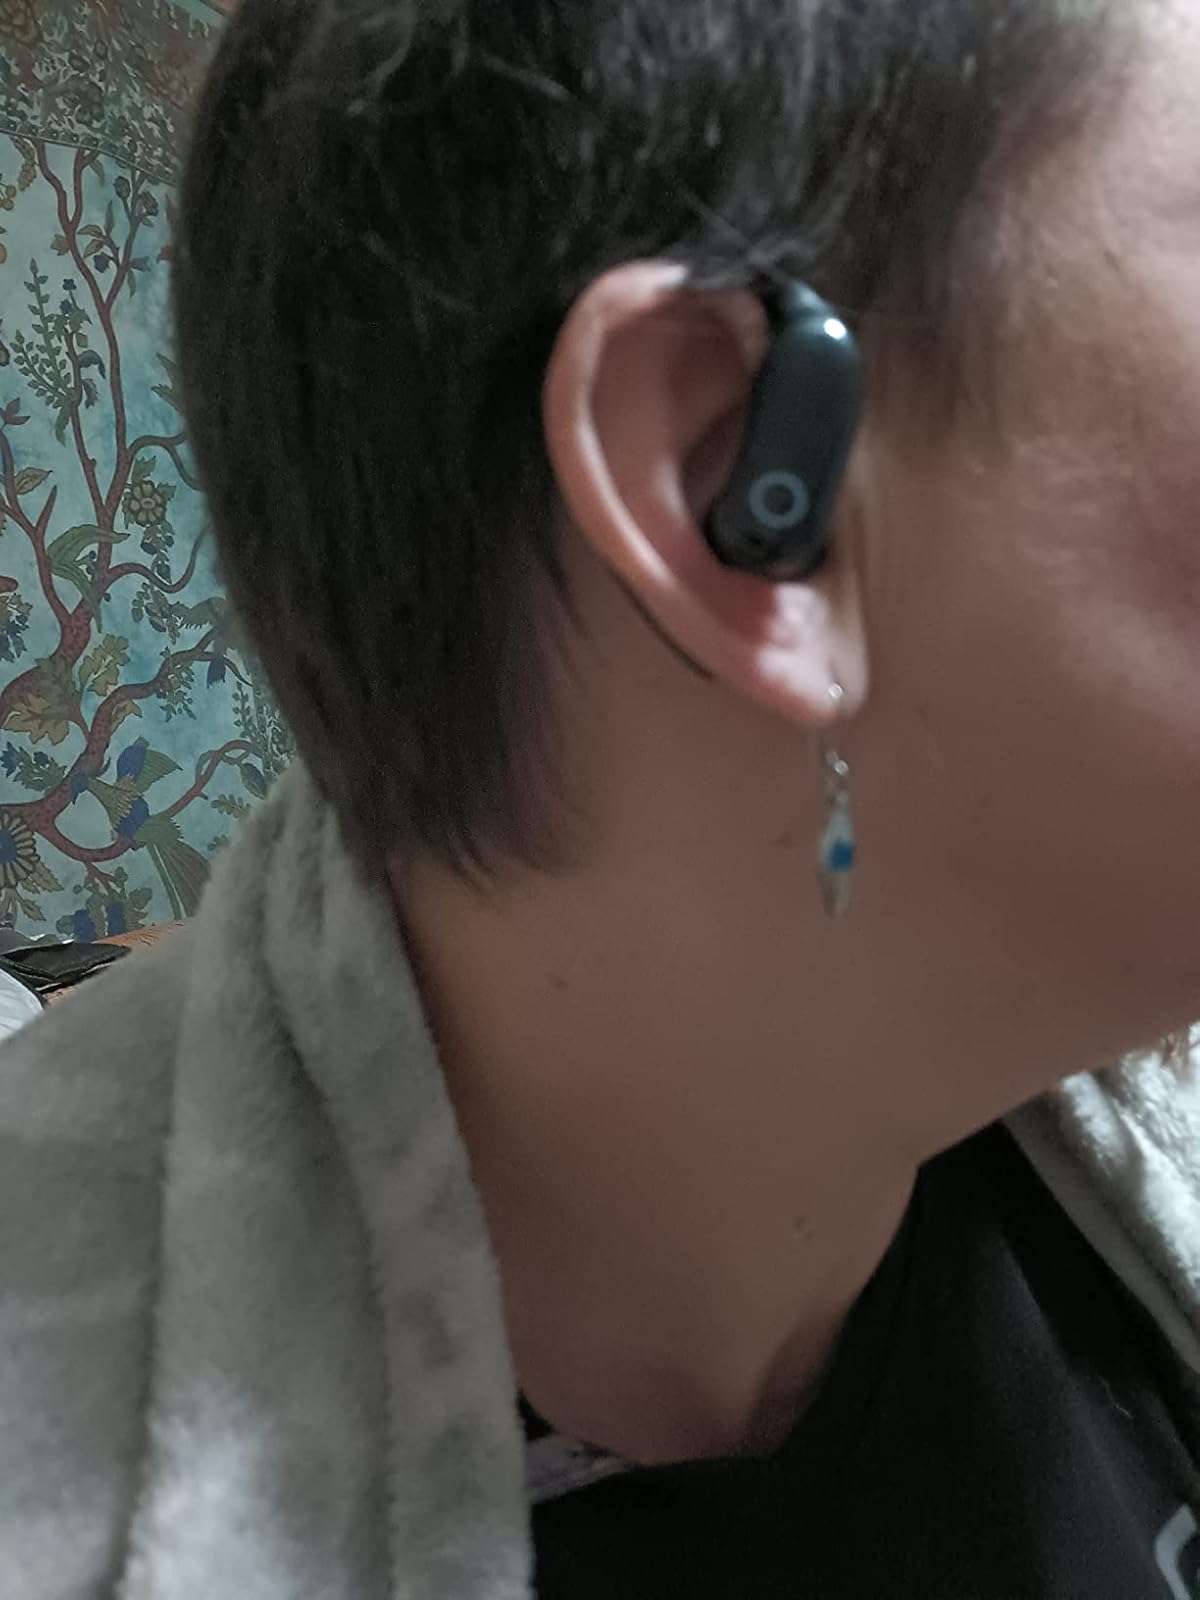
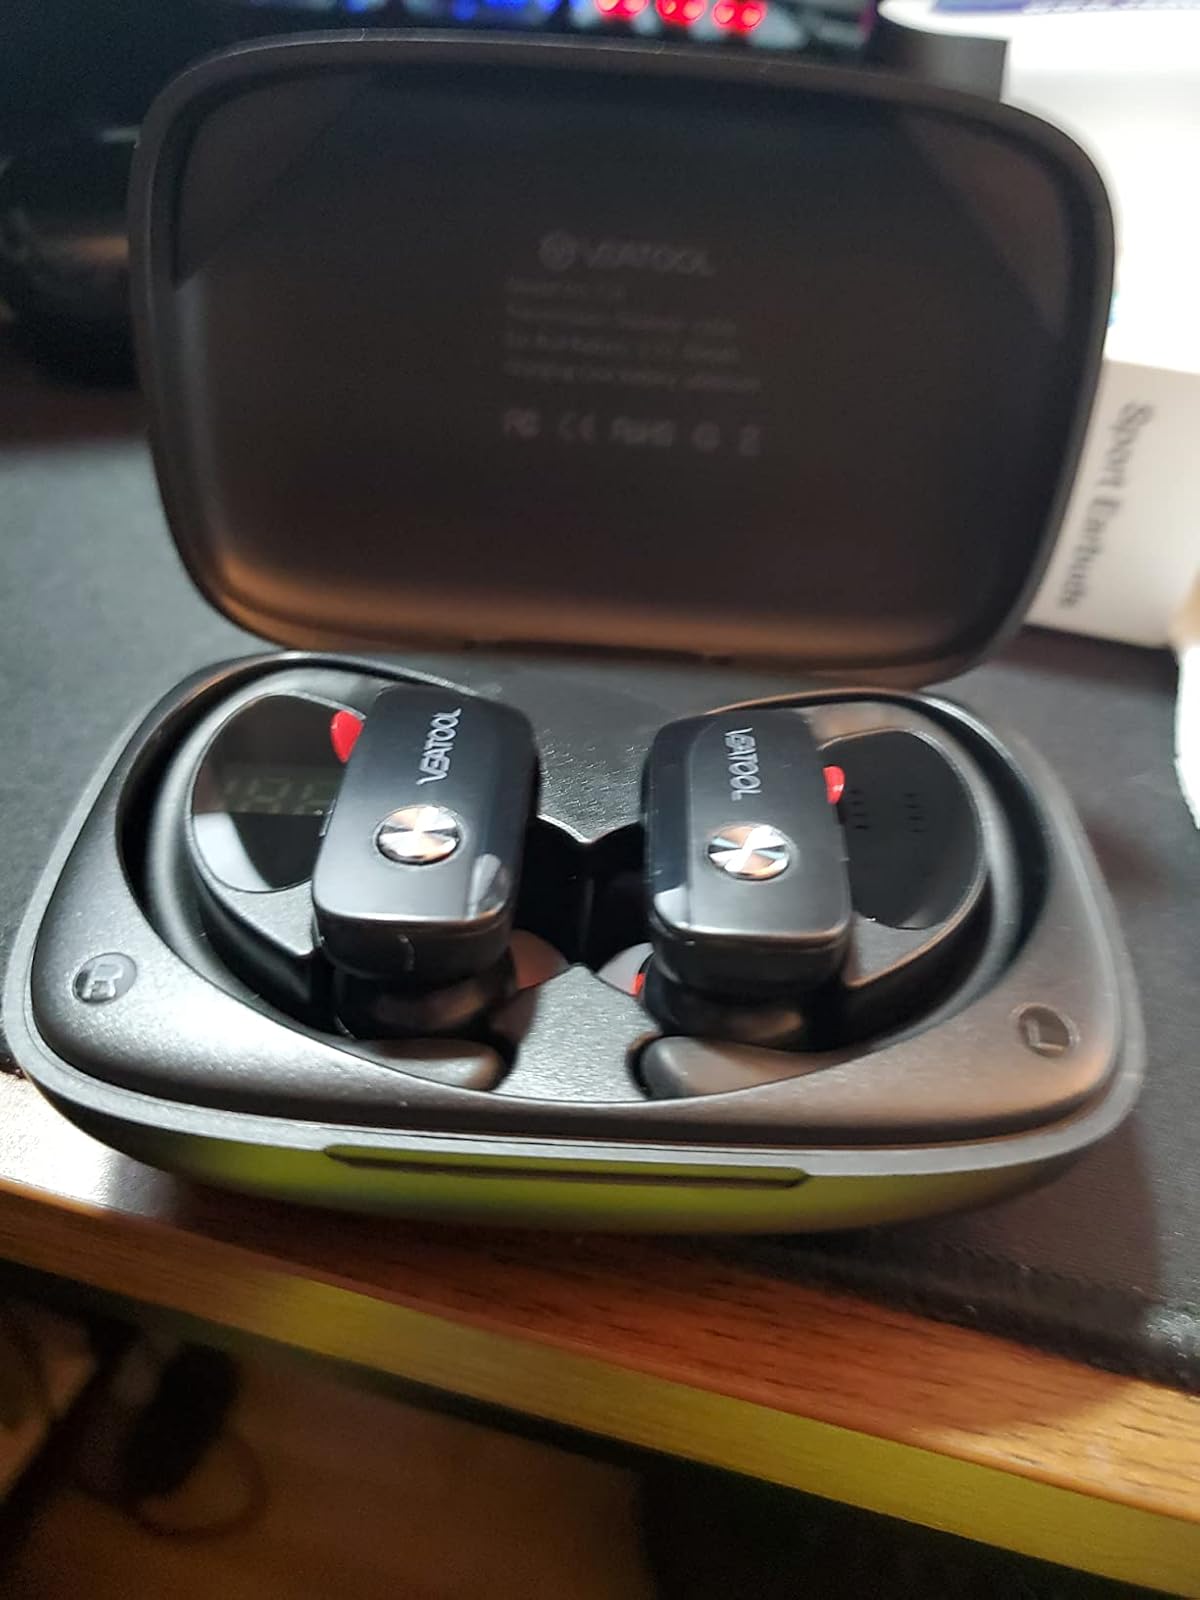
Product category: earbuds
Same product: no